Boddingtons Brewery

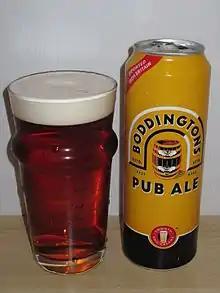
Boddingtons Pub Ale

Whitbread transformed the brand from regional to national, expanding production from 200,000 to 850,000 barrels a year between 1989 and 1995. By 1993 the cask version was outsold only by Tetley and John Smith's, and the majority of sales were outside of the North West. By 1994 it was the fourth-highest selling bitter brand in the country. The canned variant was distributed nationwide from 1990 and was the highest-selling canned bitter in the UK from 1992 until 2000. The beer was officially exported overseas from 1993, initially to Canada. The rise in sales of the beer coincided with the elevation of Manchester from "city of dark, beaten mills to the cultural magnet of Madchester". Manchester and the North of England were now fashionable in the public consciousness and rejuvenated from industrial slump. Whitbread chief executive Peter Jarvis commented in 1995 that: